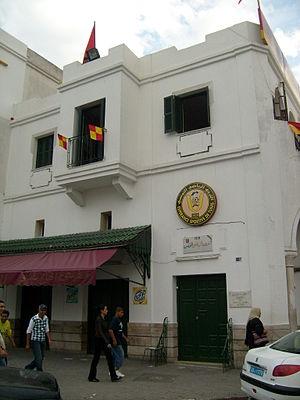
Siège de l'Espérance sportive de Tunis dans le quartier de Bab Souika